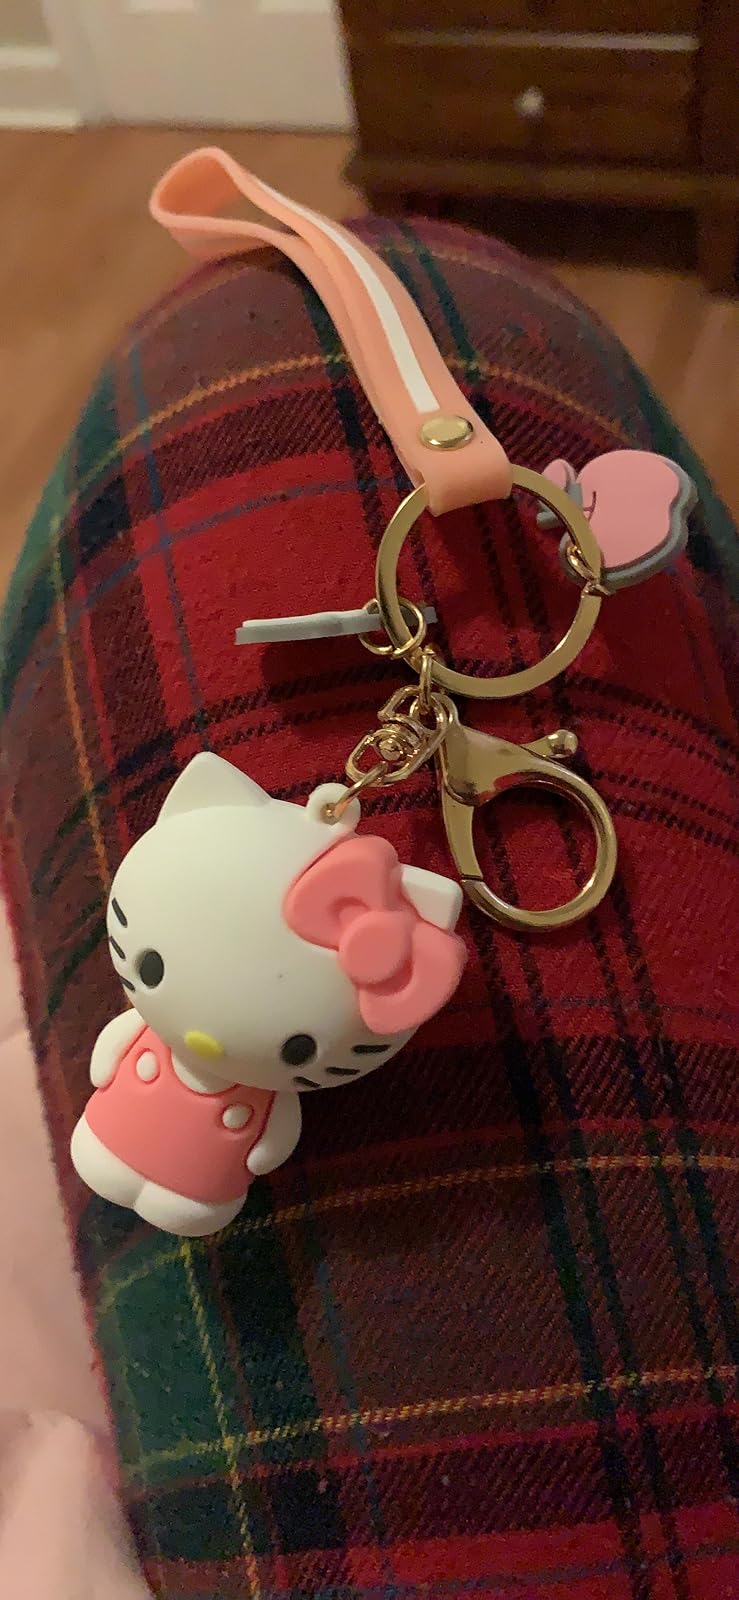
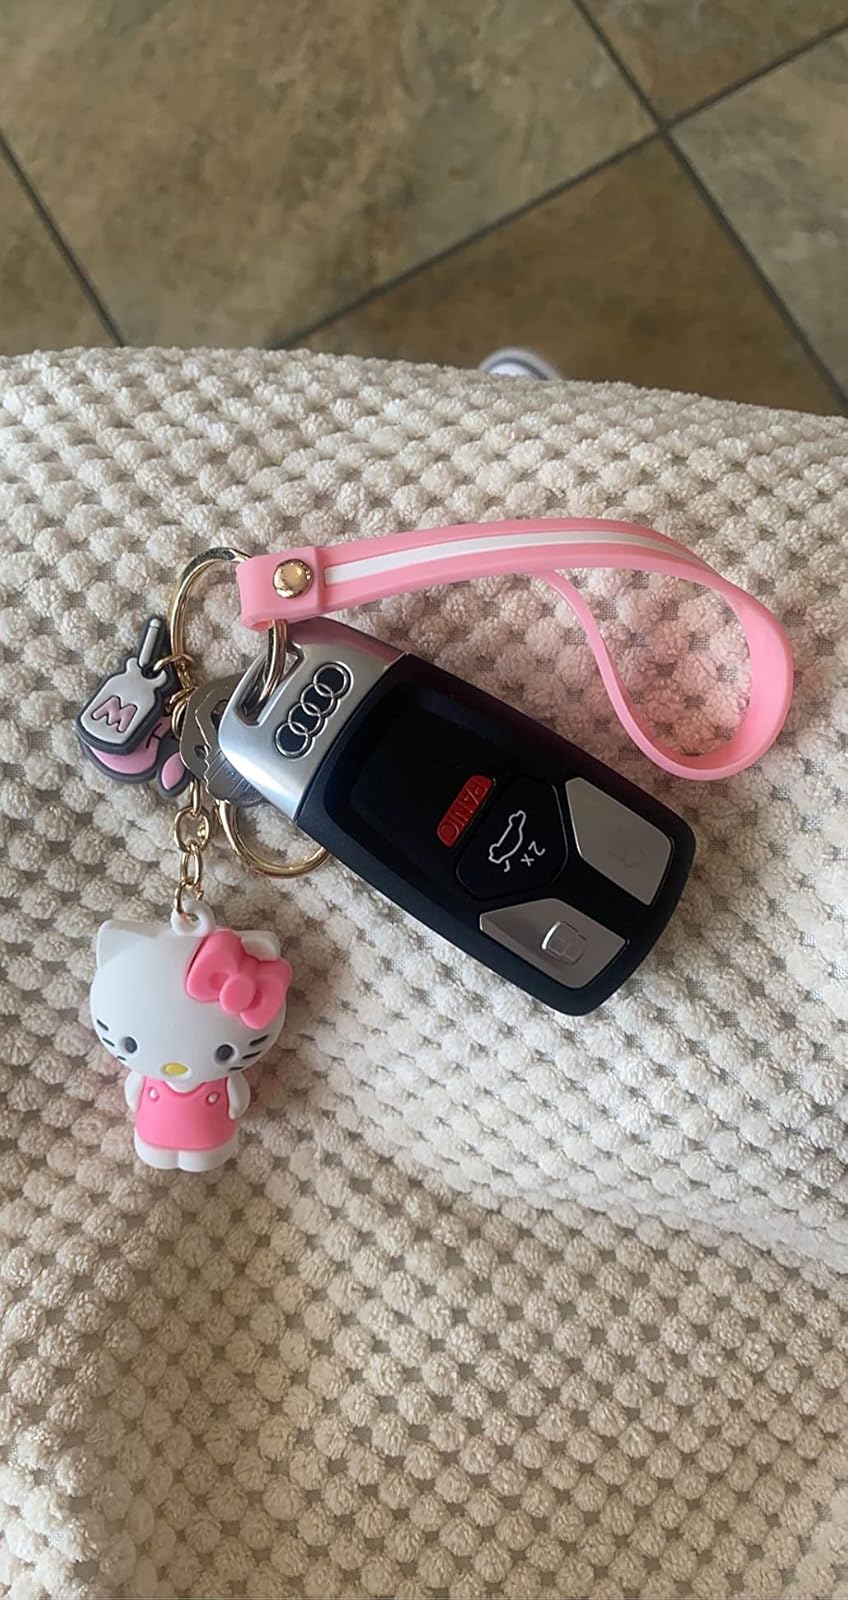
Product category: accessories_keychain
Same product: no